Sandy Hill Tavern

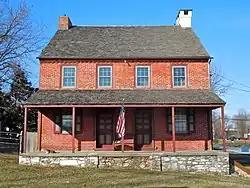
Sandy Hill Tavern, March 2011

The Sandy Hill Tavern is an historic, American inn and tavern that is located in West Caln Township, Chester County, Pennsylvania.